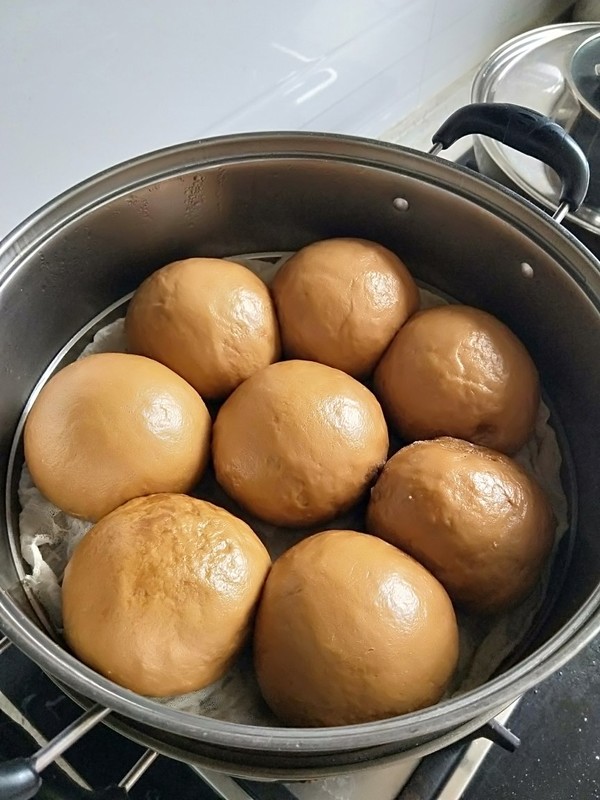
Label: trash